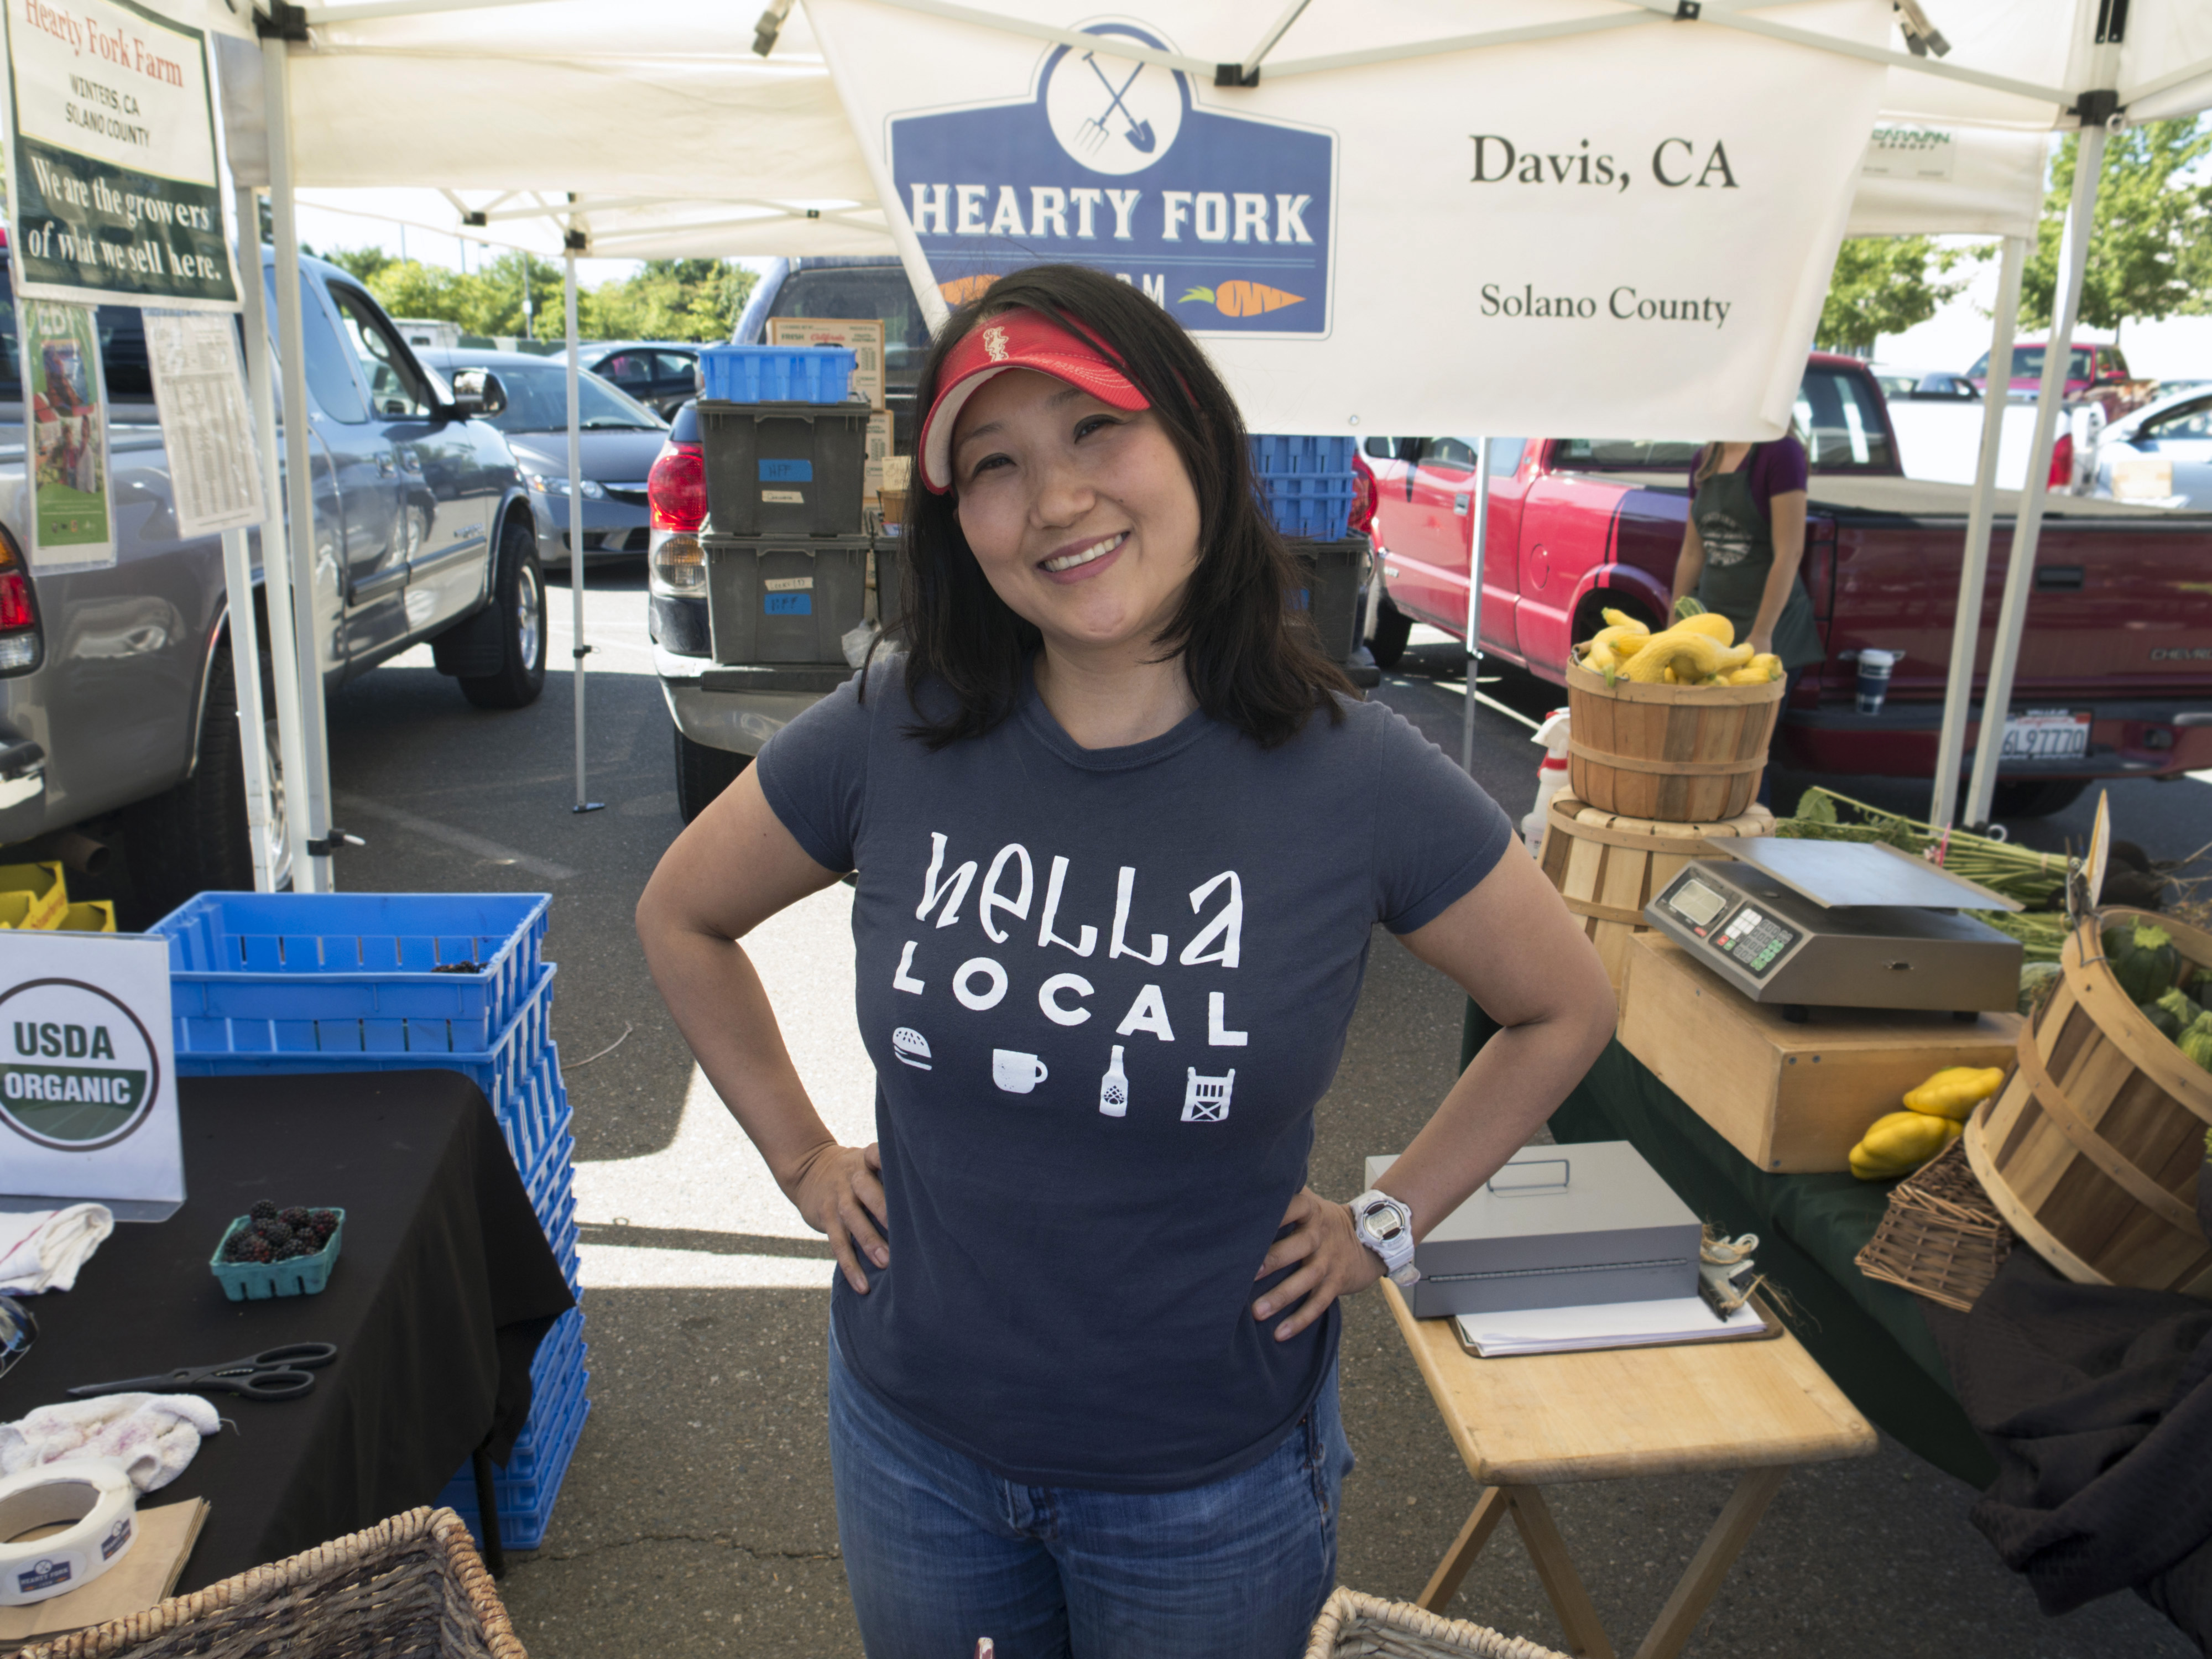
woman, vendor, community, market, shirt, farmer, 2015, farmersmarket, 365, organic, sacramento, 3652015imstillstanding, norcal, hella, northercalifornia, localfood, organicfarmer, farmtofork, locavore, heartyfork, eatlocalmovement, helalocal